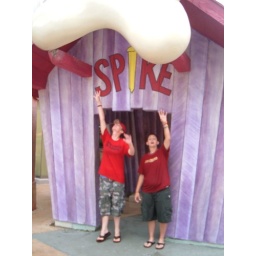
Steph & Ana in the dog house